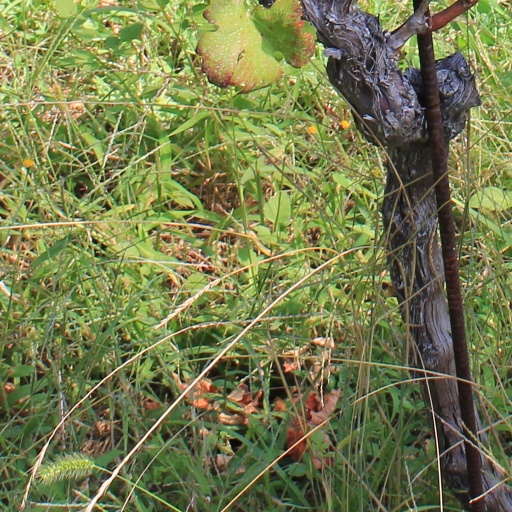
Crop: grape